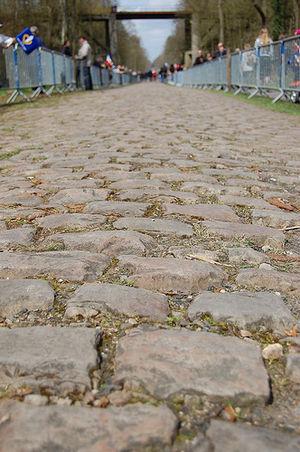
La 115ᵉ édition de Paris-Roubaix a lieu le 9 avril 2017. Elle fait partie du calendrier UCI World Tour 2017 en catégorie 1.UWT.
La 114ᵉ édition de Paris-Roubaix a eu lieu le 10 avril 2016. C'est la dixième épreuve de l'UCI World Tour 2016. C'est également le troisième des cinq monuments cyclistes de la saison.